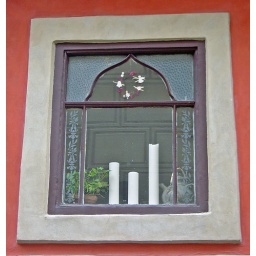
A window of one of the small houses within the castle walls